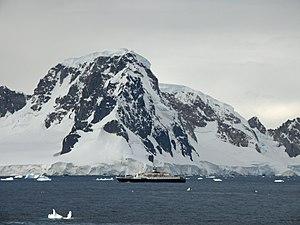
Le MV Lyubov Orlova dans le détroit de Gerlache - Péninsule antarctique - Février 2010.
Le Lyubov Orlova, construit sous le nom de Lyubovy Orlova, est un navire de croisières d'exploration de la classe Mariya Yermolova construit en Yougoslavie en 1976. Il a été nommé en hommage à Lioubov Petrovna Orlova, une actrice russe et également l'actrice préférée de Joseph Staline.